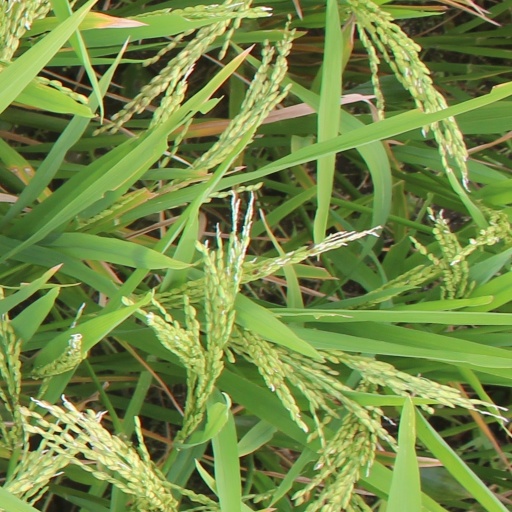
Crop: rice